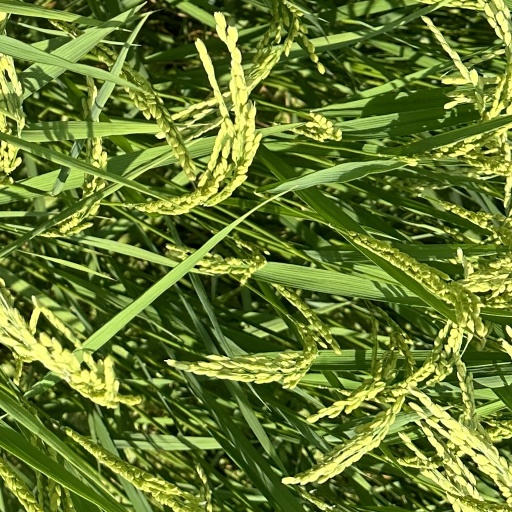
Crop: rice